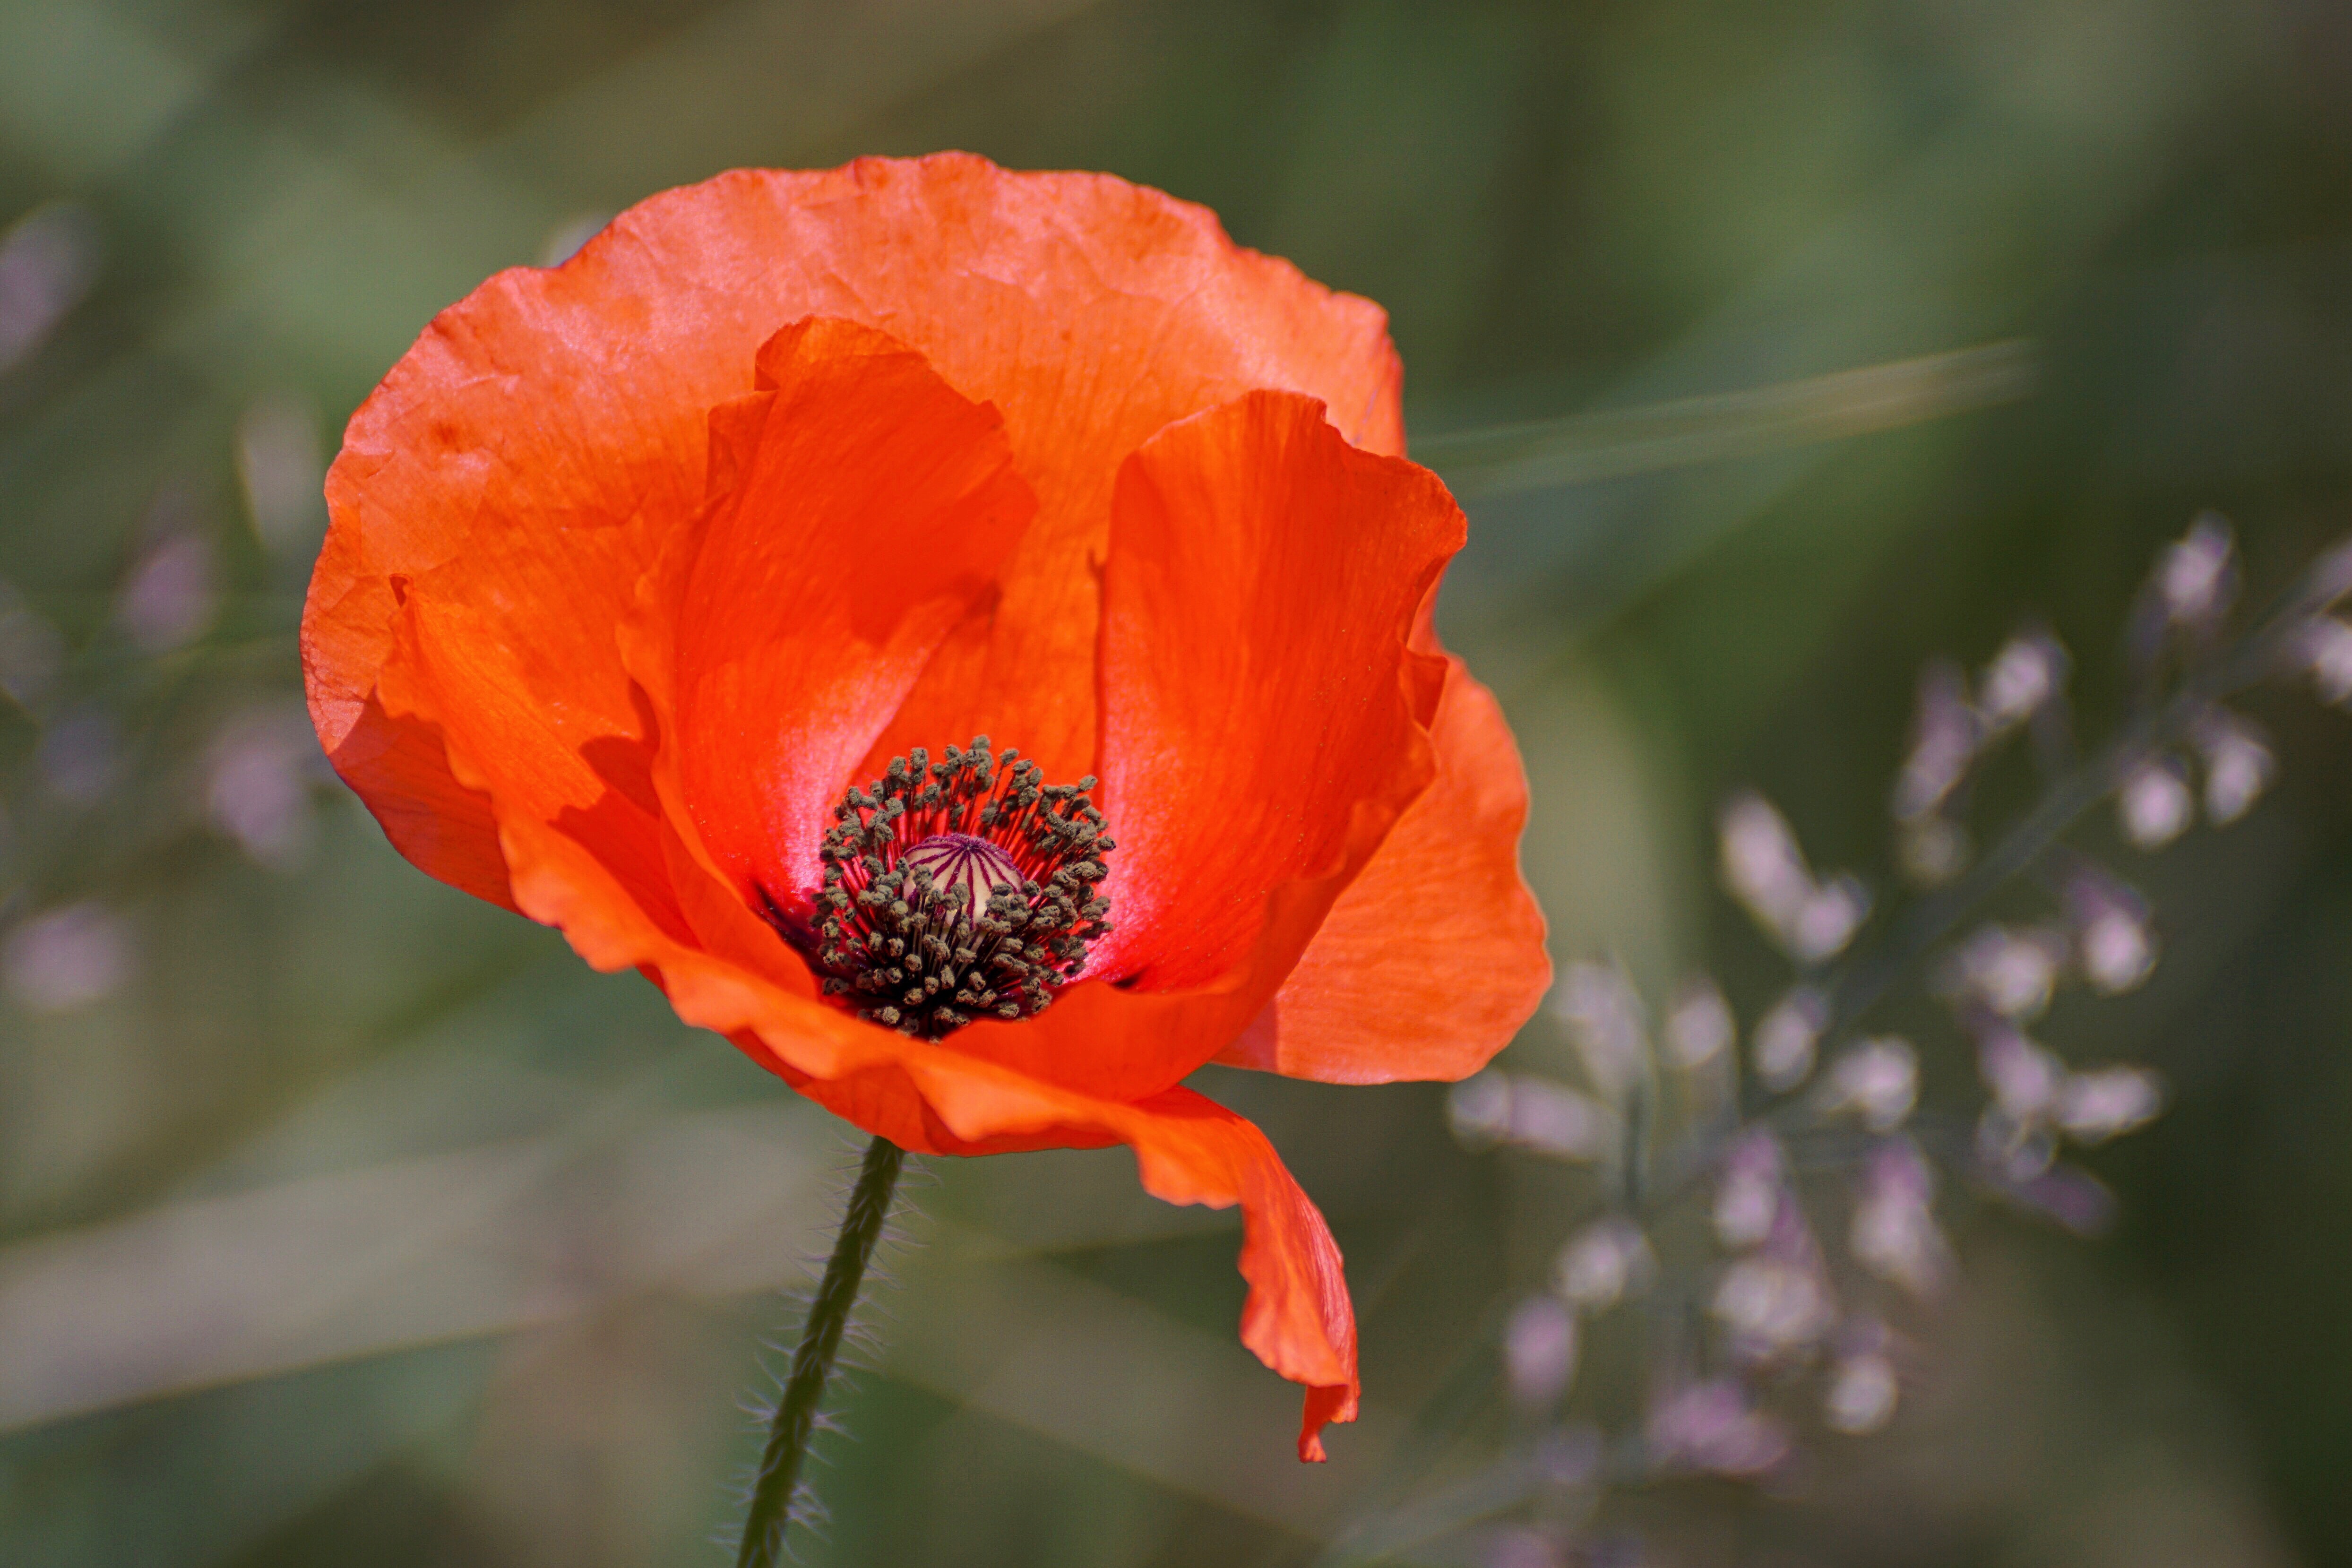
flower, petal, red, plant, oriental poppy, flowering plant, orange, coquelicot, poppy family, poppy, wildflower, corn poppy, botany, close up, spring, plant stem, landscape, annual plant, pollen, anemone, perennial plant